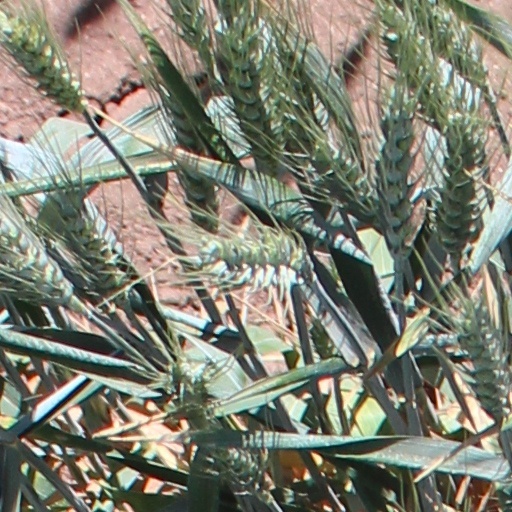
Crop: wheat